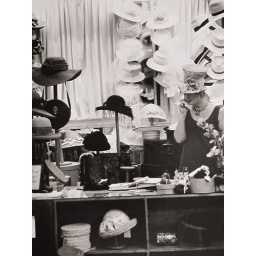
Nice girl in a hats store Sidney